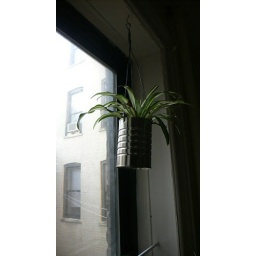
Spider plant hung up in kitchen window